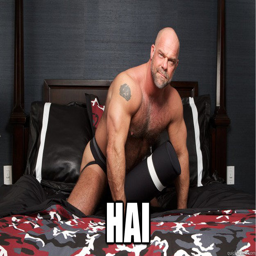
forgot to buy flowers for my wife took the card off the ones her estranged dad sent and said they were from me confession bear